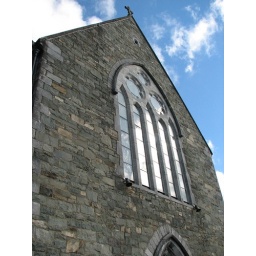
The face of the Franciscan Friary church in Killarney with a great blue sky in the background. Nice September day in 2006.